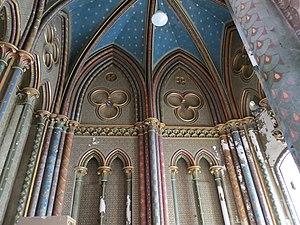
Eugène-Alexandre Cardine est un moine bénédictin, musicologue et enseignant du chant grégorien, notamment fondateur d'une nouvelle science sémiologie grégorienne qui renouvela entièrement la connaissance au regard du chant grégorien.